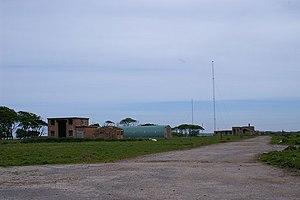
La Royal Navy Air Station de Rattray ou RNAS Rattray, également appelée Crimond Airfield, Crimond Aerodrome ou Rattray Aerodrome, était une aérodrome de la Royal Navy Air près de Crimond, dans le Aberdeenshire.